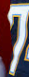
Number: 7